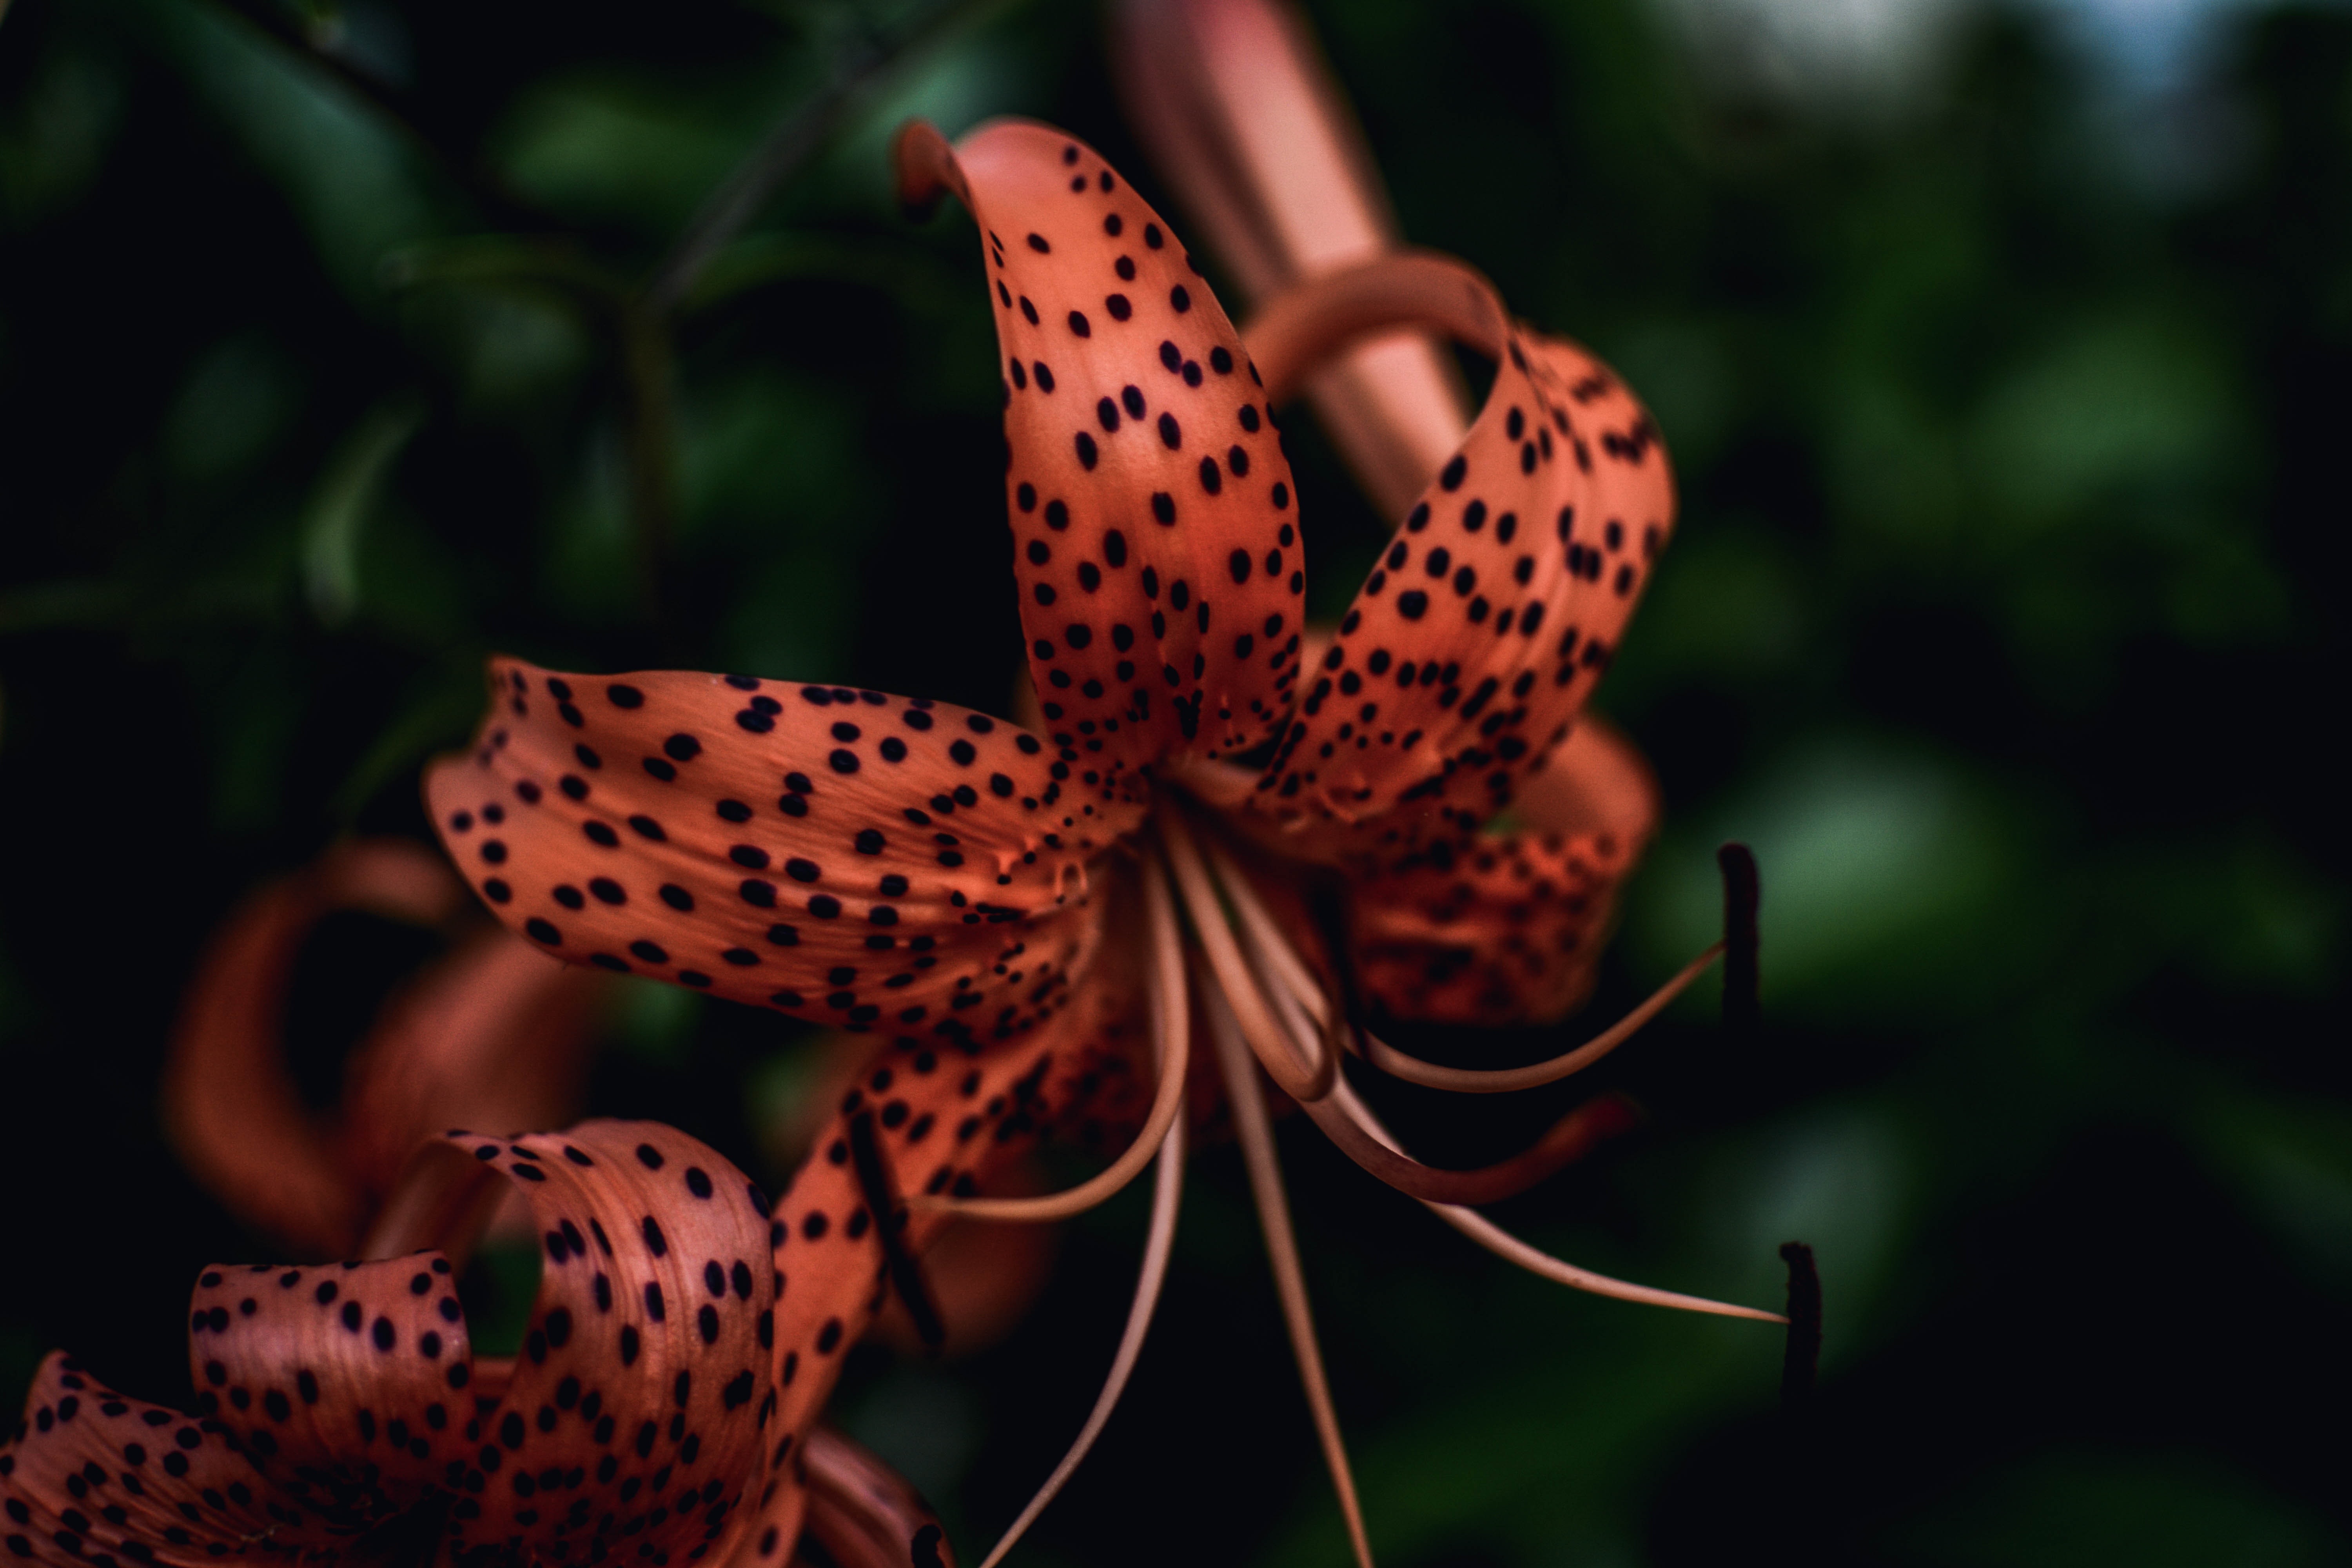
tiger lily, flower, lily, plant, yellow Canada lily, botany, lily family, terrestrial plant, leaf, organism, pollen, petal, flowering plant, orange lily, wildflower, macro photography, plant stem